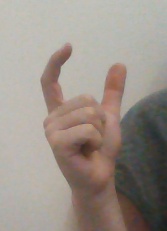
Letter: nun